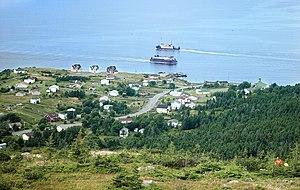
Portugal Cove-St. Philip's est une ville de Terre-Neuve-et-Labrador au Canada.